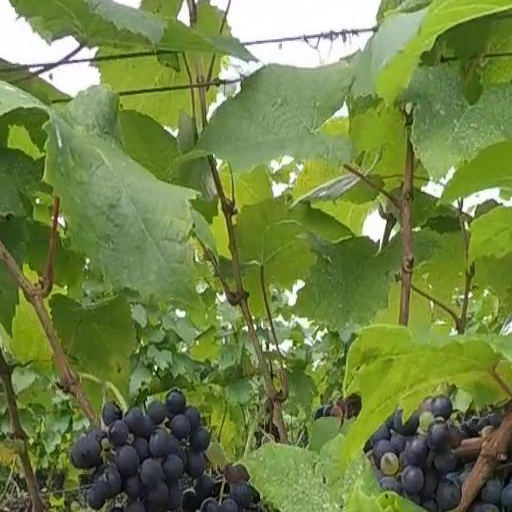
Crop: grape